Aisha Braveboy

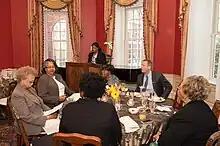
Braveboy (at podium) was the chair of the Legislative Black Caucus of Maryland from 2012 to 2014.

Braveboy was a member of the Economic Matters Committee during her entire tenure, including as the chair of its consumer protection and commercial law subcommittee from 2011 to 2015. She was also a member of the Prince George's County Delegation and Legislative Black Caucus of Maryland. She served as the caucus's chair from 2012 to 2014, during which she advocated for increased funding for historically black colleges and universities and opposed legislation setting mandatory minimum sentences.